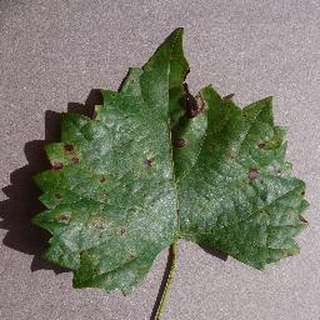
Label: grape_black_rot